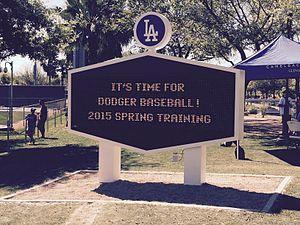
L'entraînement de printemps ou camp d'entraînement est la phase de préparation des équipes de Ligue majeure de baseball débutant entre la mi-février et le début du mois de mars et s'achèvant avec l'ouverture de la saison régulière du championnat, au début du mois d'avril. Des matches quasi quotidiens succèdent aux séances d'entraînement pour les joueurs sous contrat ainsi que d'autres joueurs à l'essai. Pour des raisons de météorologie, les camps d'entraînements des clubs de la MLB se trouvent en Floride et en Arizona.